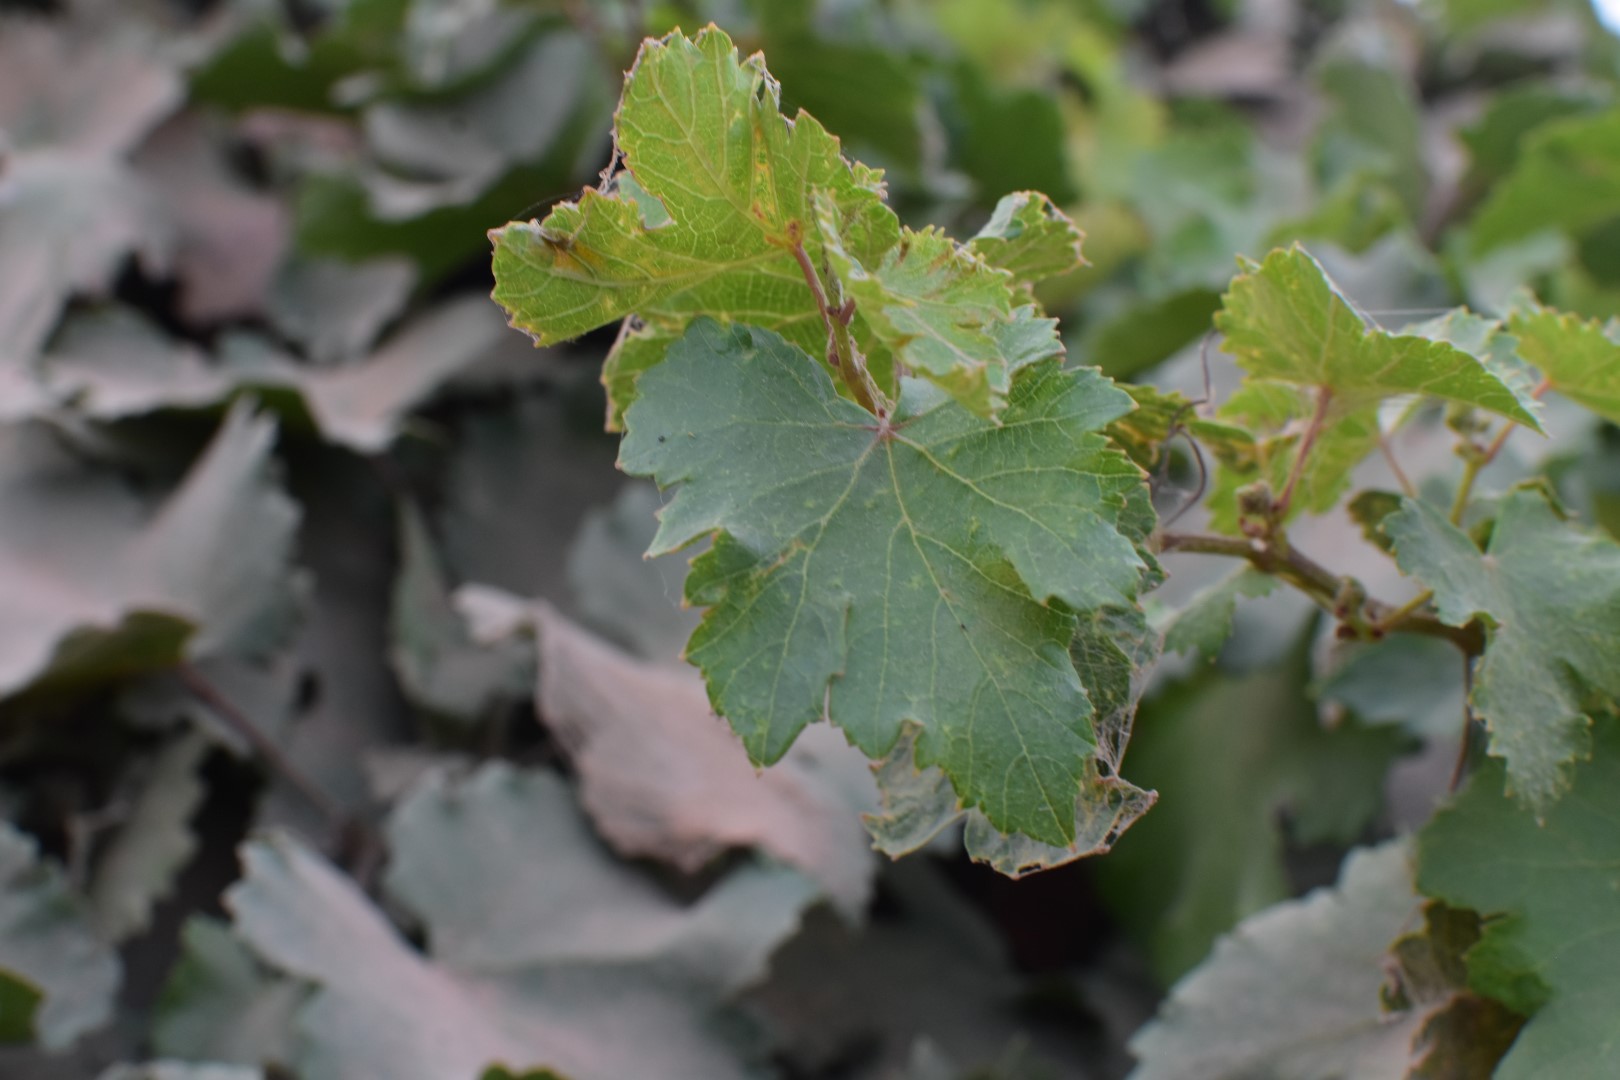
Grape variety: Kamali